Tenzin Choegyal

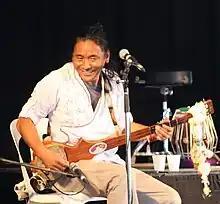
Tenzin Choegyal

As a child, he listened to his mother's songs in the style of Tibetan nomads, and he attributes much of his passion to his mother.